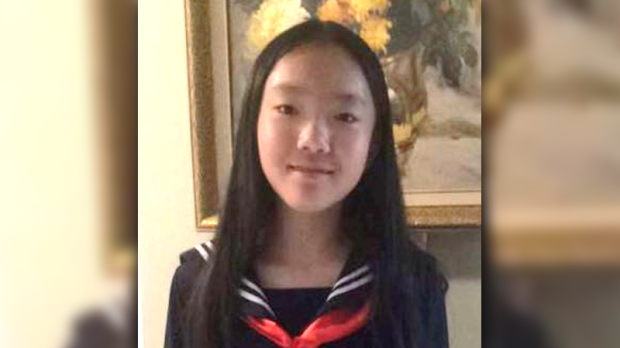
Gender: women